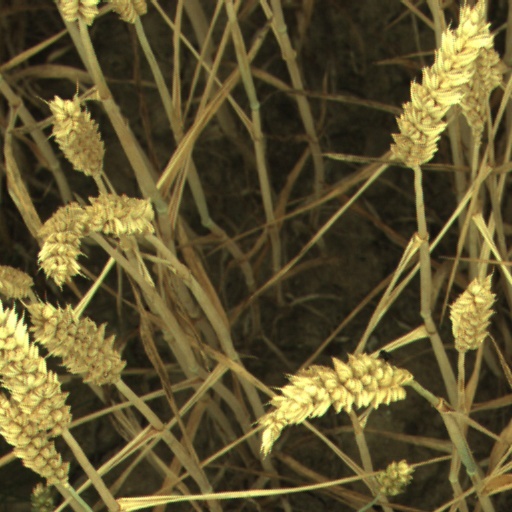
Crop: wheat